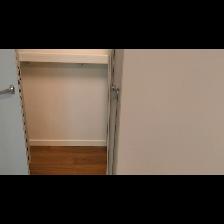
Label: NonHuman